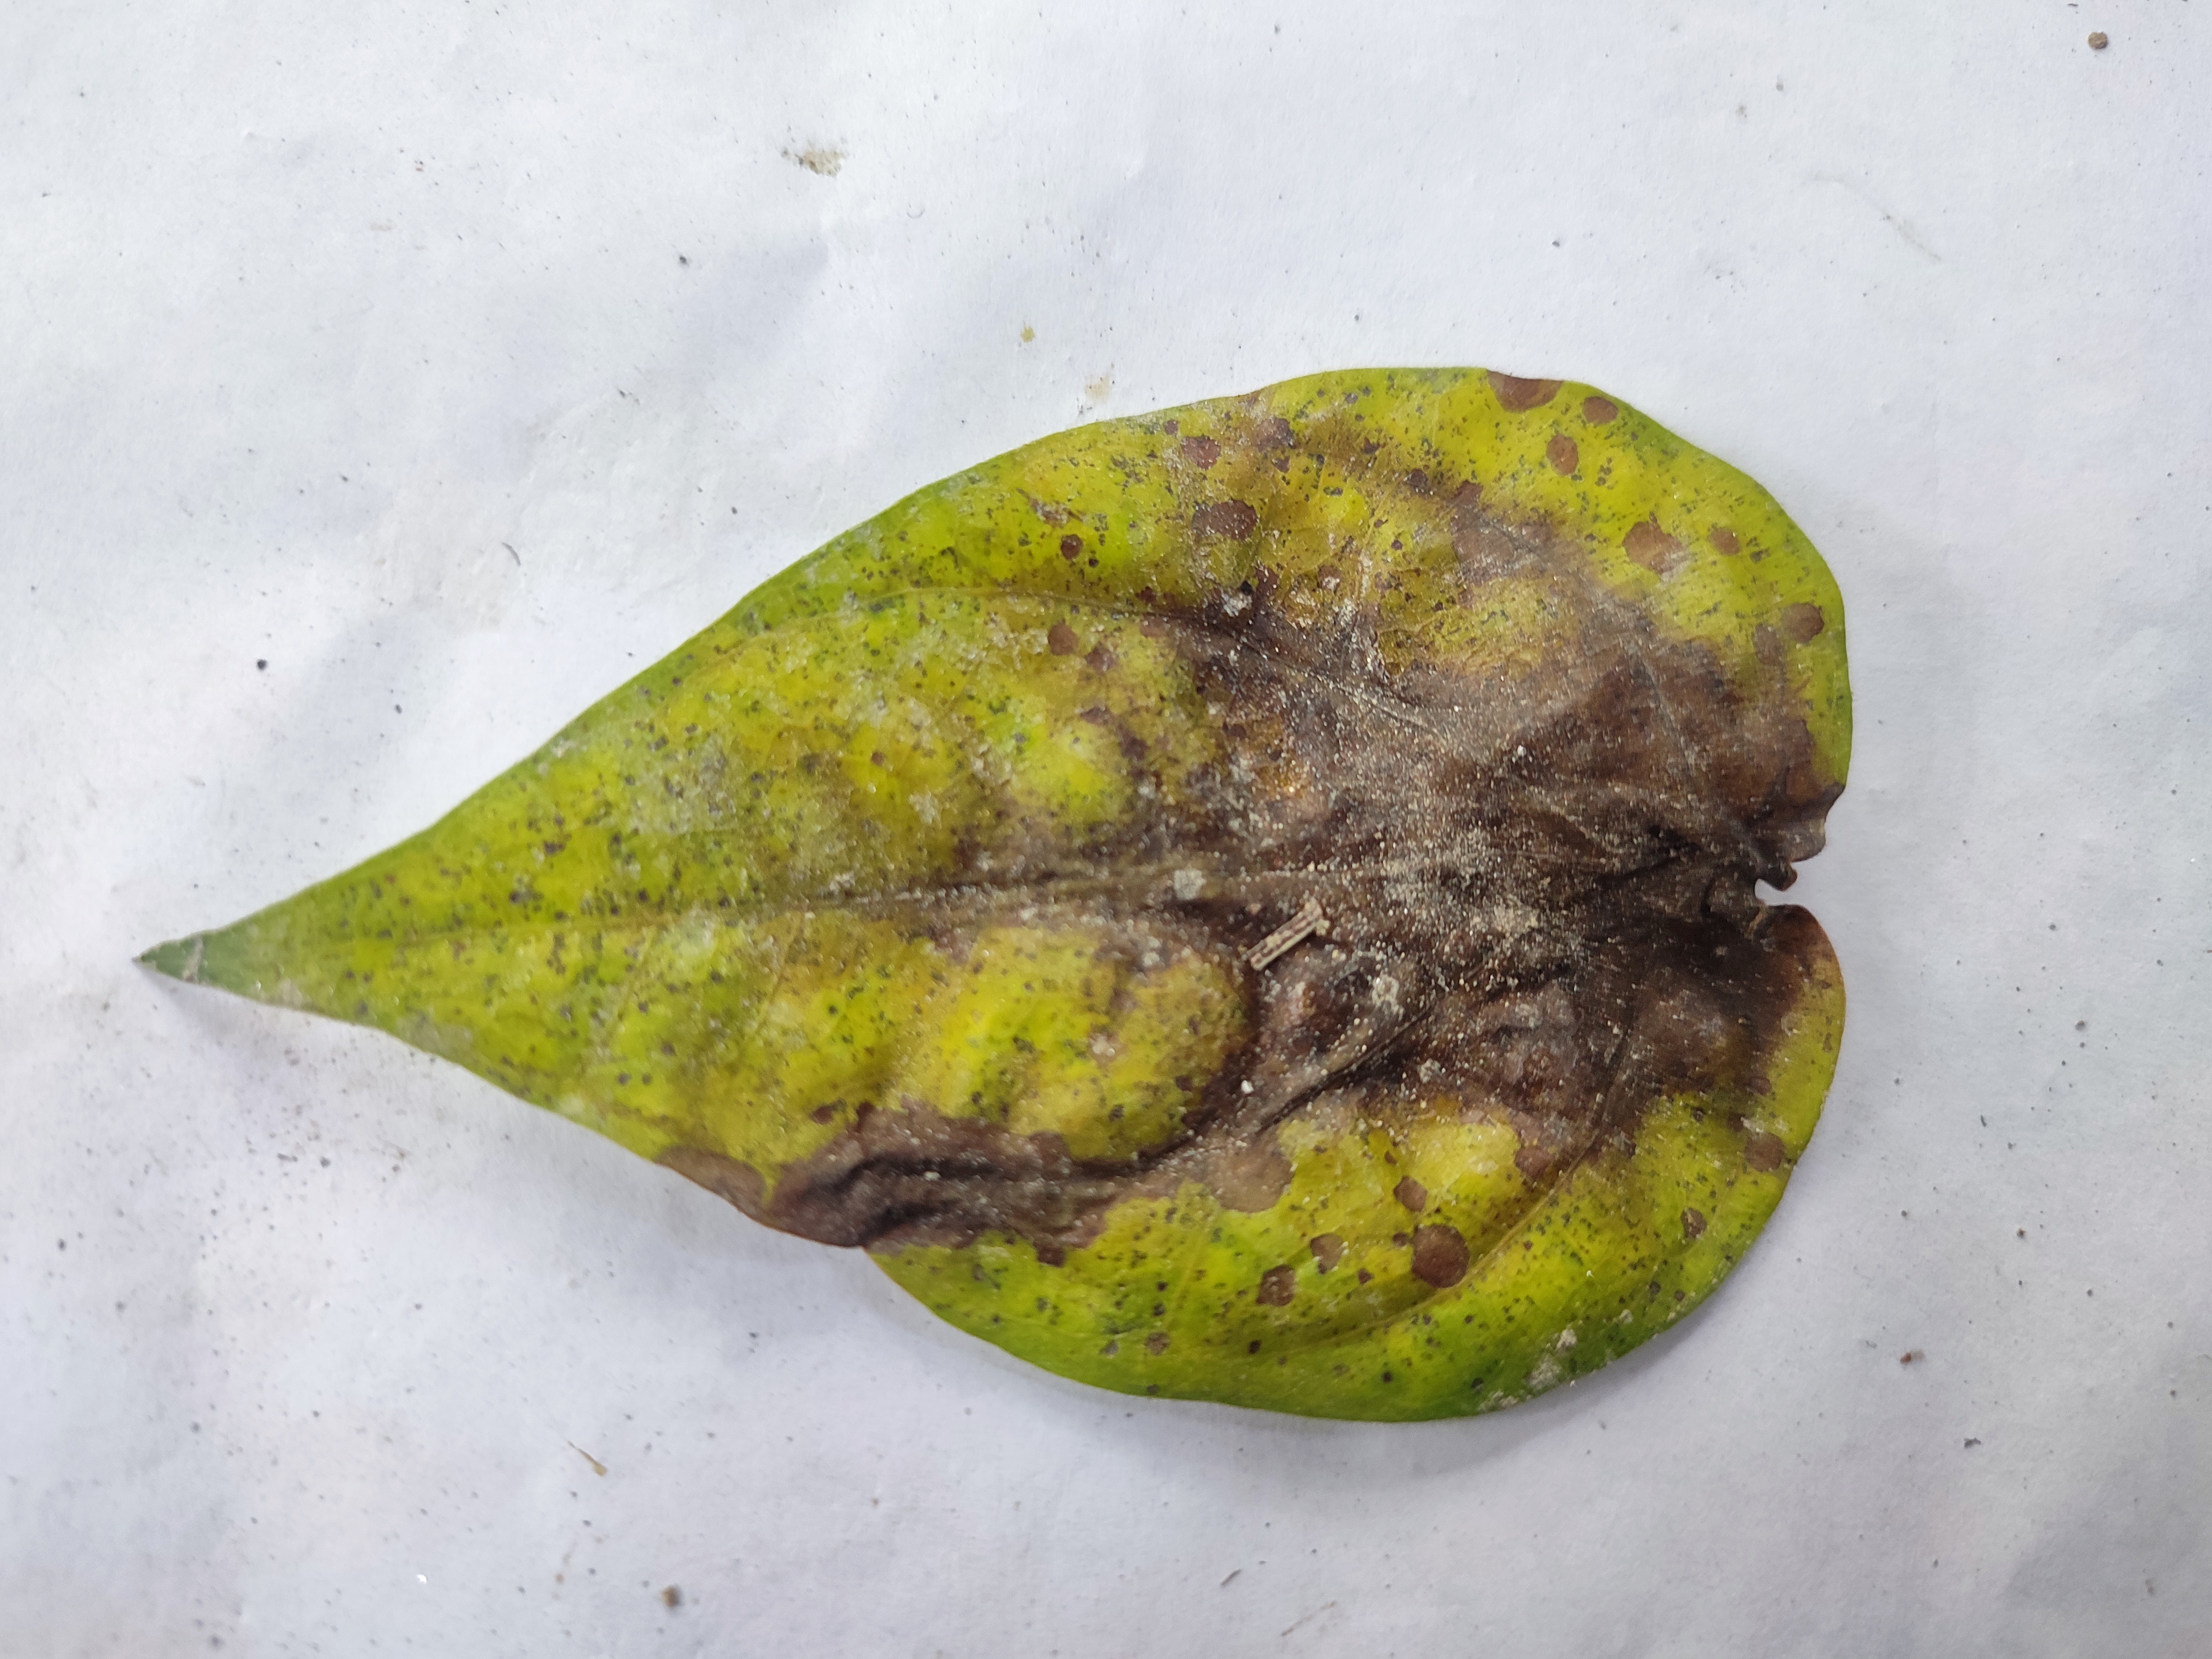
Label: Dried_Leaf